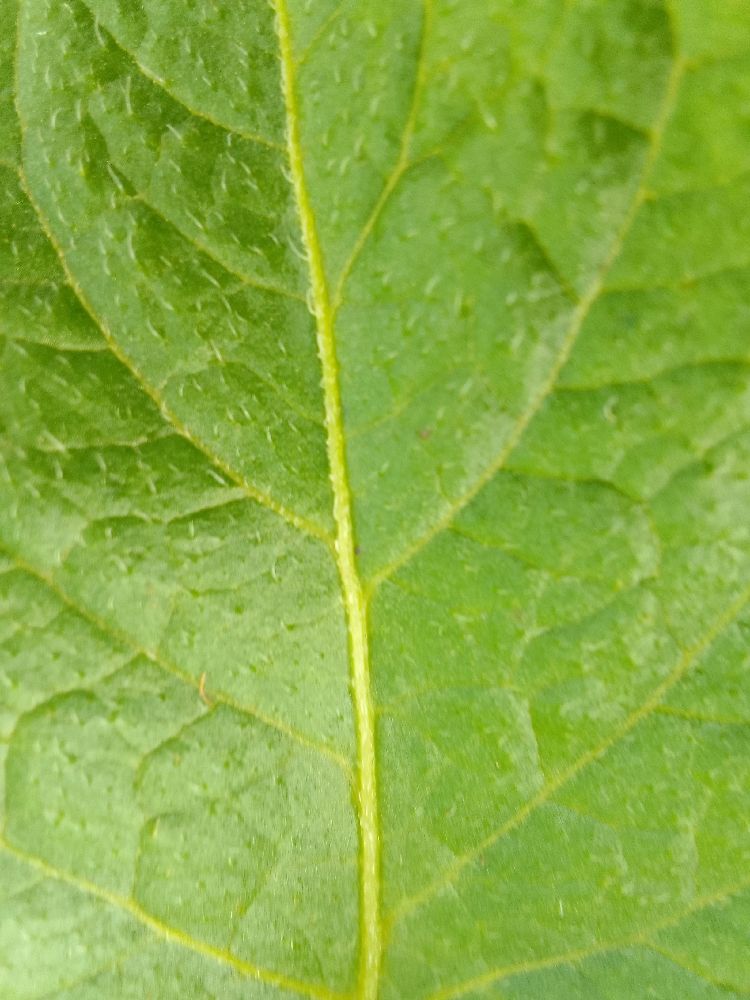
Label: Healthy